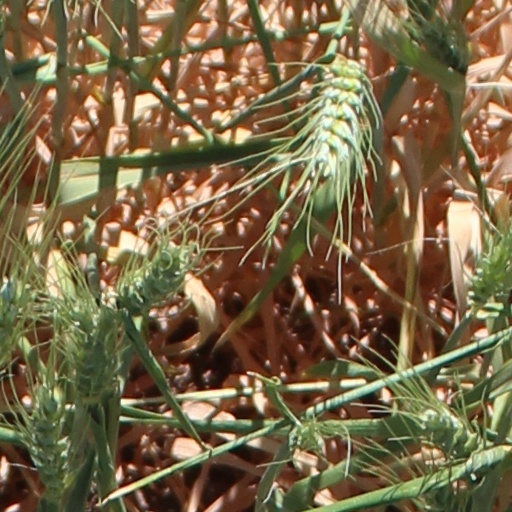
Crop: wheat